Donald Thomas (American football)

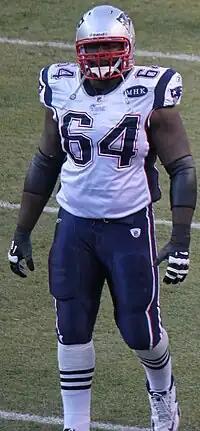
Thomas with the Patriots in 2011

Donald Grant Thomas (born September 25, 1985) is an American former professional football guard. He was selected by the Miami Dolphins in the sixth round of the 2008 NFL draft. He played college football at Connecticut.